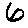
Label: 6